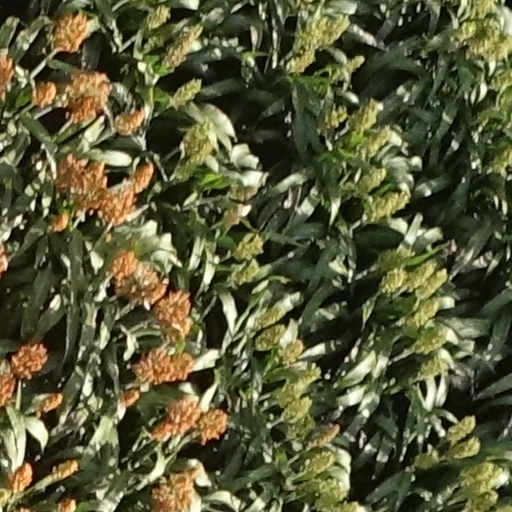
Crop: sorghum